Mandalay

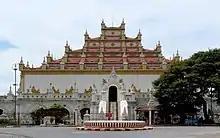
Atumashi Monastery has been rebuilt as a faithful replica of the original destroyed by a fire.

Mandalay is located in the central Dry Zone of Burma by the Irrawaddy river at 21.98° North, 96.08° East, 80 meters (260 feet) above sea level. Its standard time zone is UTC/GMT +6:30 hours and is 626 km from Yangon.